Charles Lantz

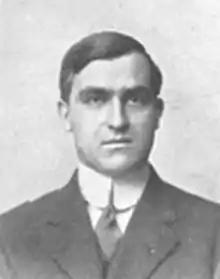
Lantz pictured in "The W'apper 1913", Eastern Illinois yearbook

Charles Phillip Lantz (December 14, 1884 – May 6, 1962) was an American football, basketball, baseball coach and college athletics administrator. He was the sixth head football coach at Eastern Illinois University in Charleston, Illinois, serving 24 seasons, from 1911 to 1935 and again in 1944, compiling a record of 95–66–13. In 1967, the Lantz Arena complex was opened and named in his honor.